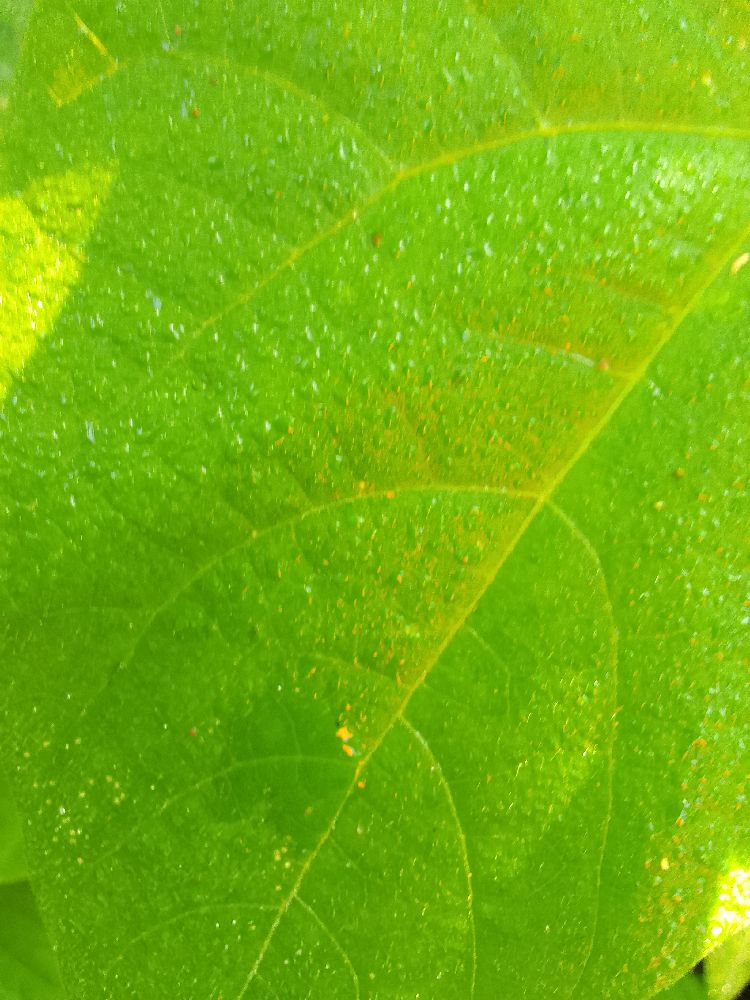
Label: healthy